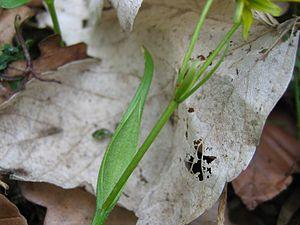
La Gagée à spathe est une espèce de petites plantes à bulbes du genre Gagea et de la famille des Liliacées. Parmi les gagées, elle se caractérise par sa feuille élargie en forme de spathe et l'absence de poils sur les feuilles et sur les hampes florales.